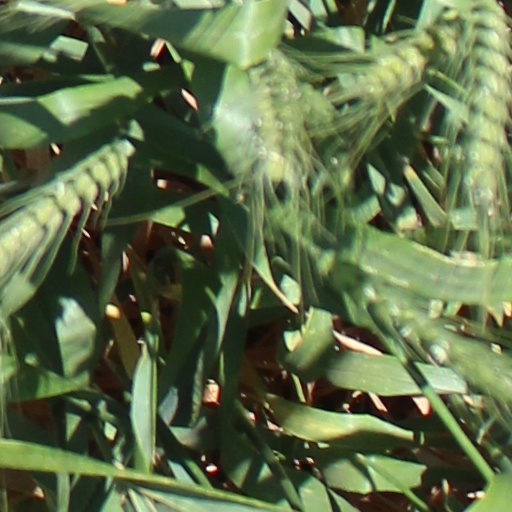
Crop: wheat